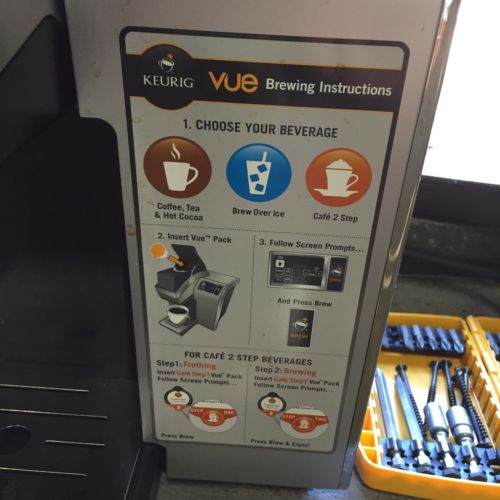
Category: coffee maker